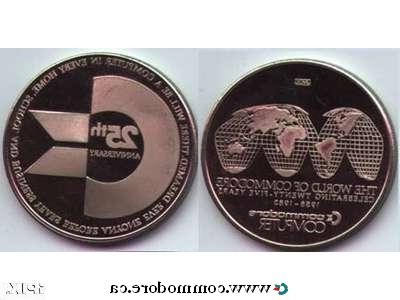
Label: not_food